Shirl Conway

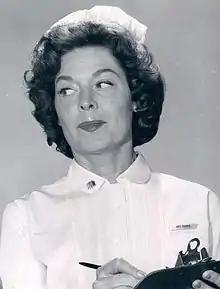
Shirl Conway in "The Nurses" (1963)

Shirl Conway (born Shirley Elizabeth Crosman, June 13, 1916 – May 7, 2007) was an American television and Broadway actress.